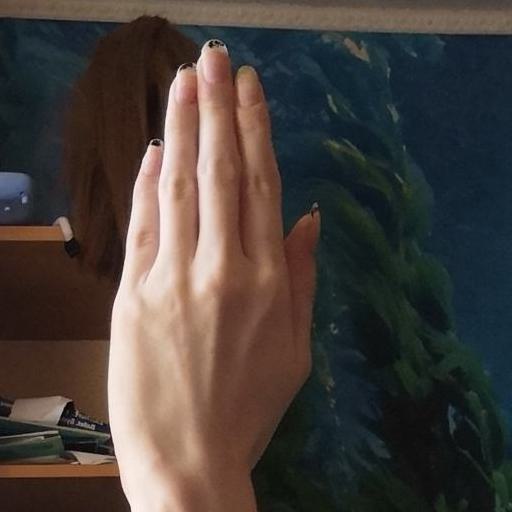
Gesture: stop_inverted